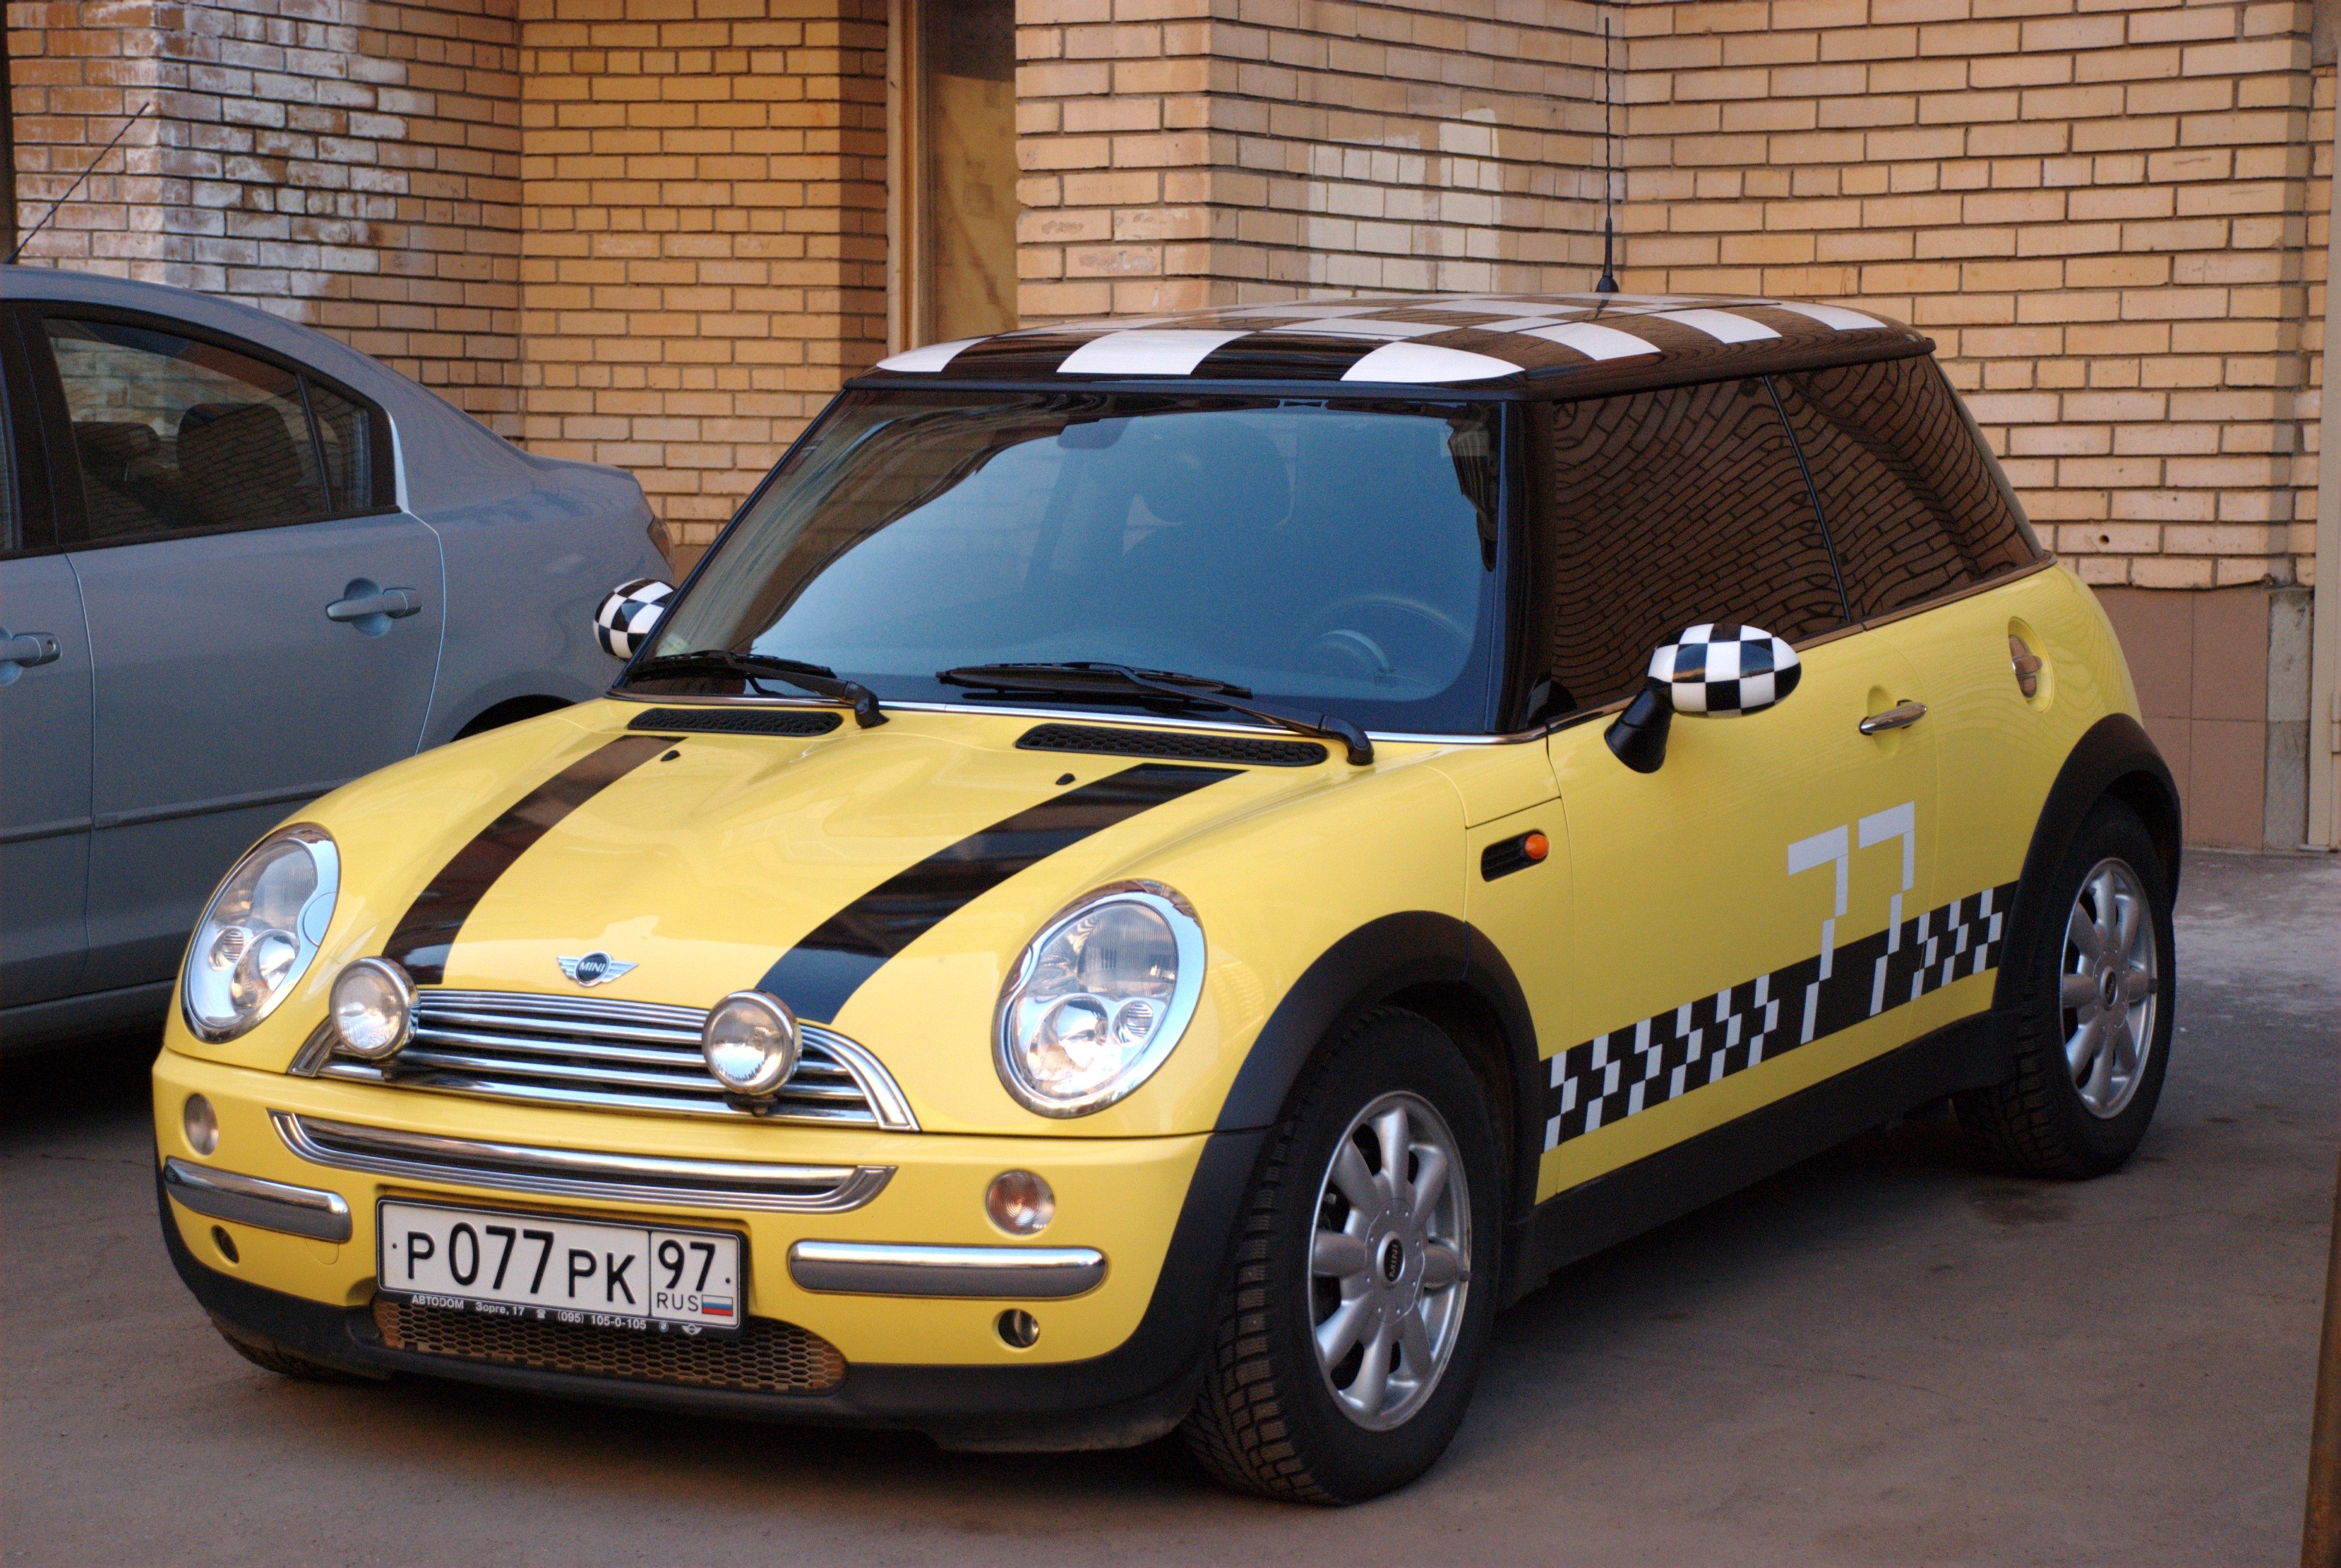
car, wheel, vehicle, nikon, mini, moscow, russia, d80, moskau, supershot, nikond80, moscou, city car, land vehicle, automobile make, automotive exterior, automotive design, subcompact car, mini e